Boonecroft

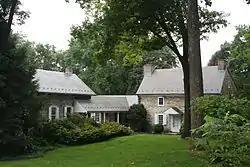
Boonecroft. August 2013.

Boonecroft is an historic homestead which is located in Exeter Township, Berks County, Pennsylvania.